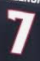
Number: 7